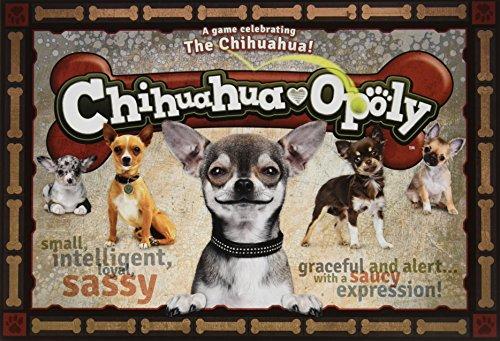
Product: Late for the Sky Chihuahua-opoly
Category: Toys & Games | Games & Accessories | Board Games
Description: The board game classic with a Chihuahua twist.
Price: $6.99
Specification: ProductDimensions:19.7x10.2x1.6inches|ItemWeight:2.05pounds|ShippingWeight:2.05pounds(Viewshippingratesandpolicies)|DomesticShipping:ItemcanbeshippedwithinU.S.|InternationalShipping:ThisitemcanbeshippedtoselectcountriesoutsideoftheU.S.LearnMore|ASIN:B003YYX05Q|Itemmodelnumber:5511608-Chihuahua|Manufacturerrecommendedage:8-12years